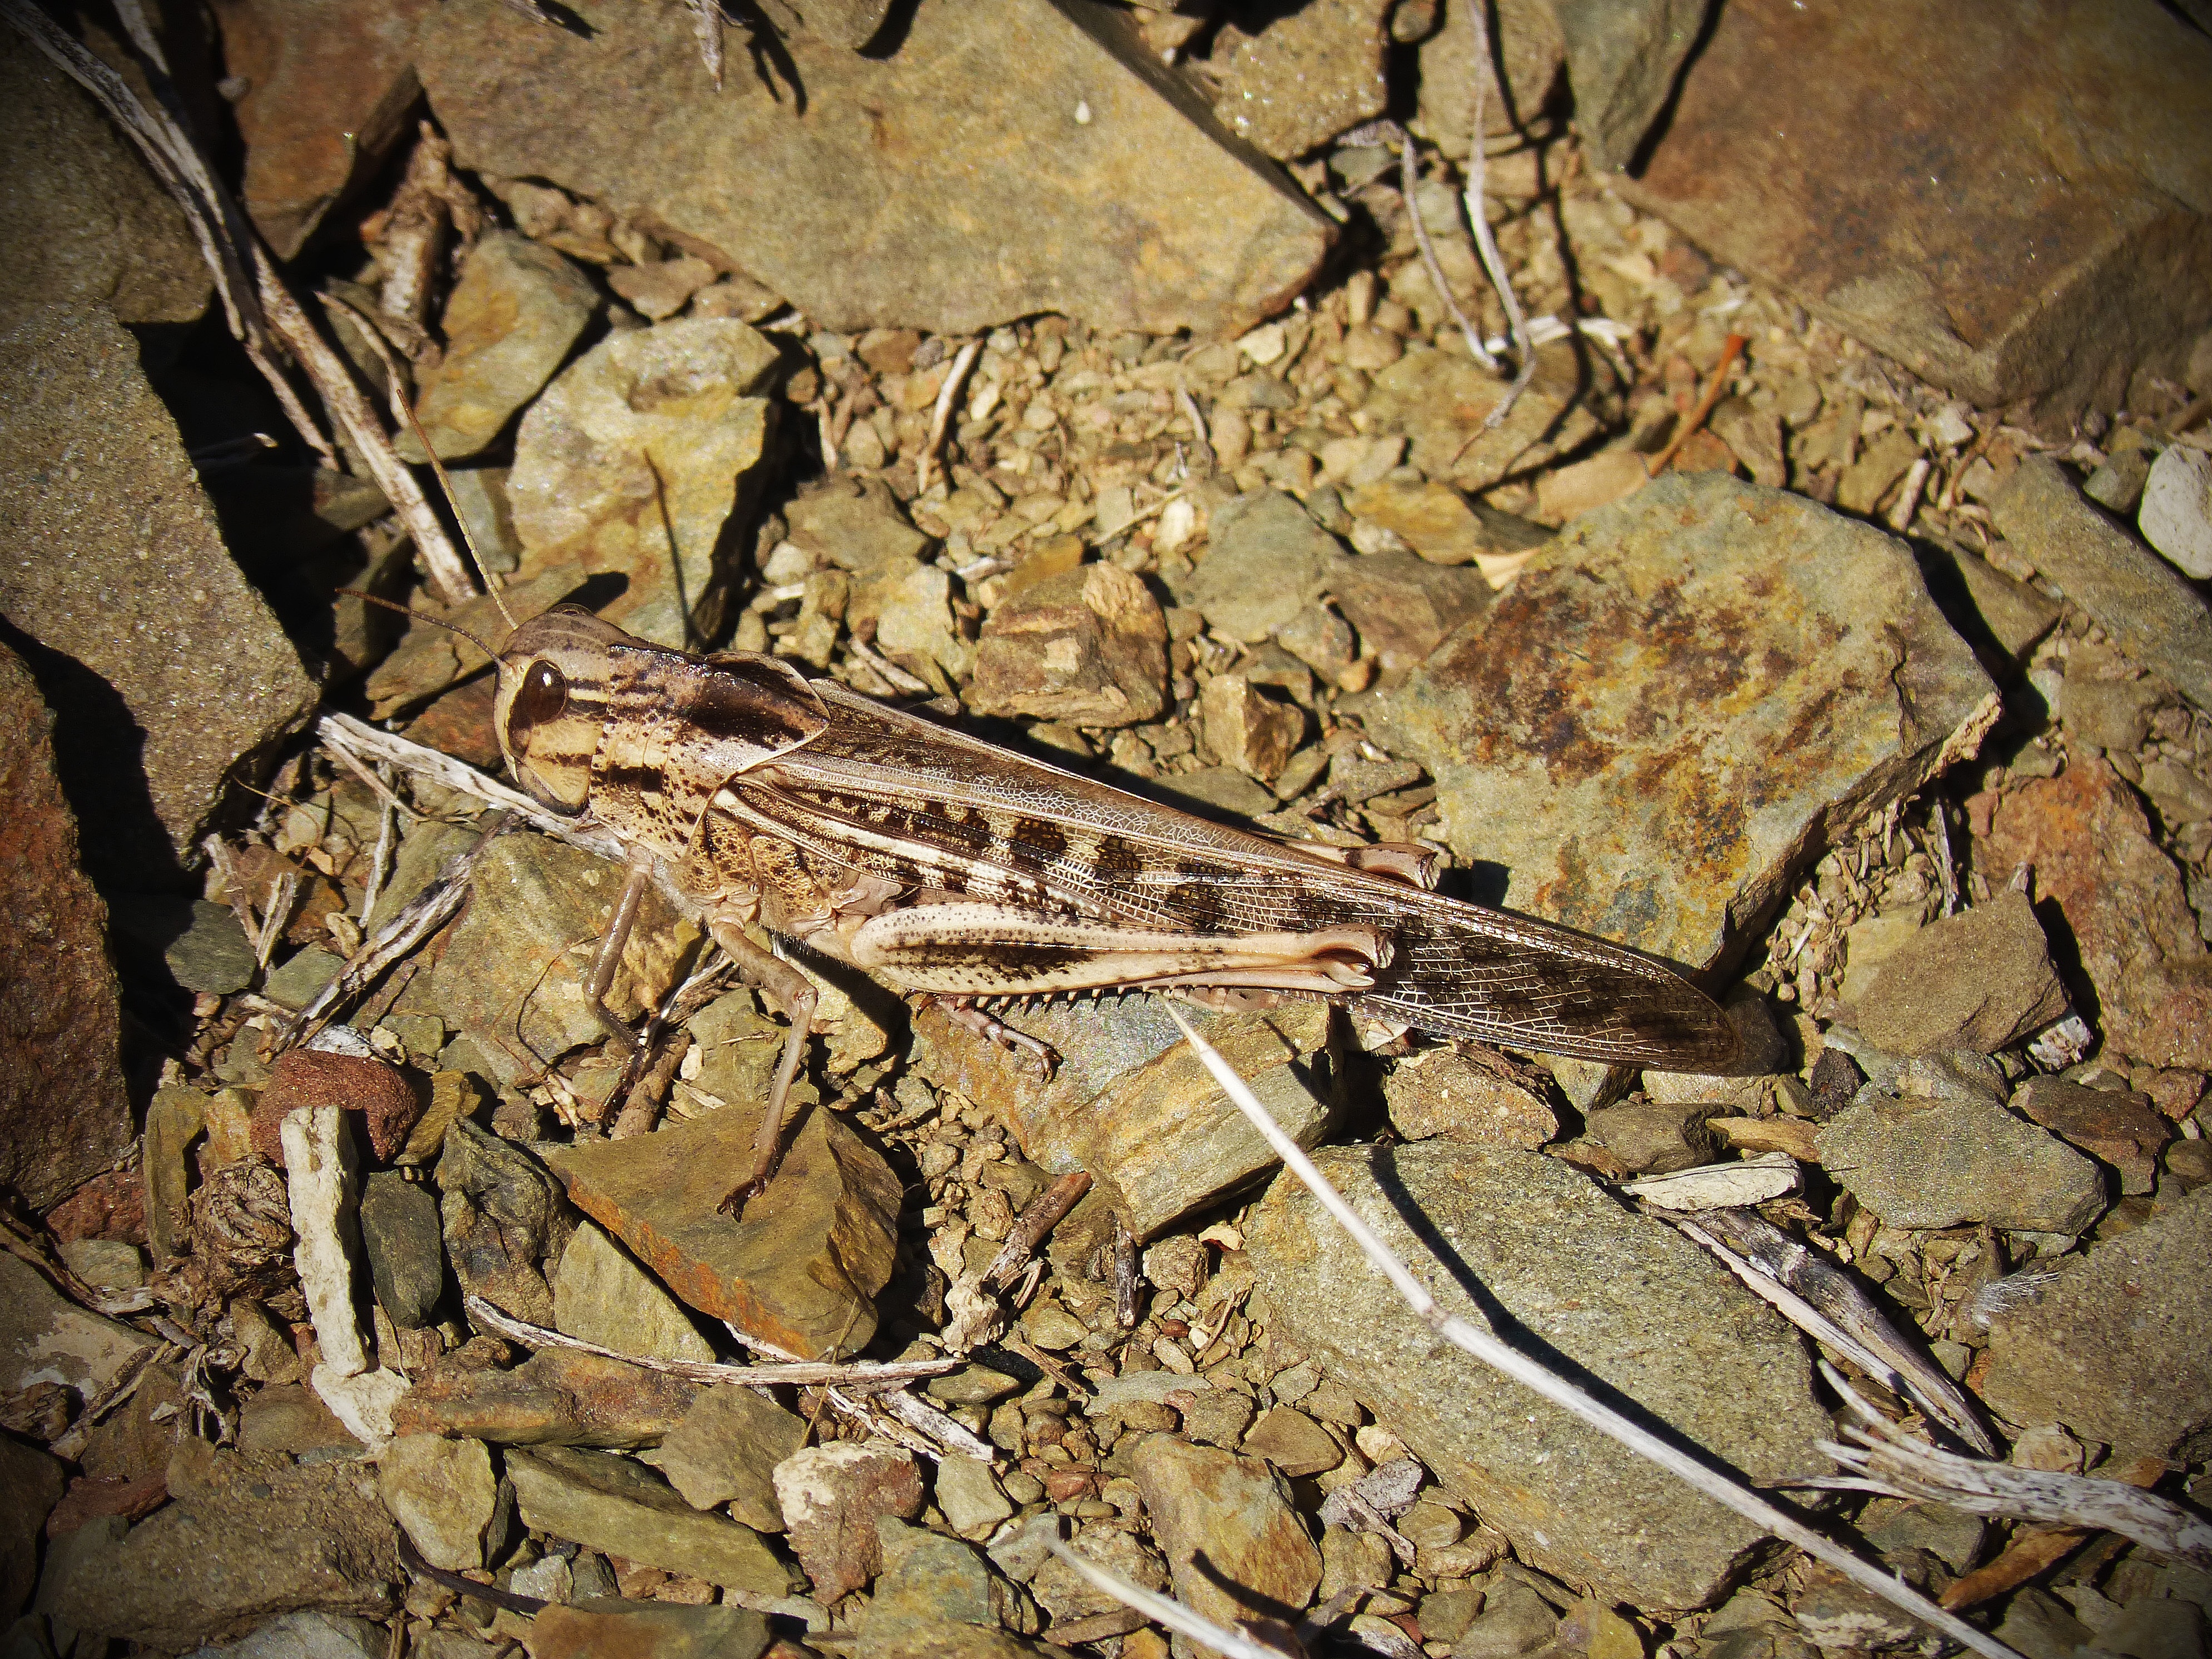
formation, macro, lobster, rocks, geology, grasshopper, arthropod